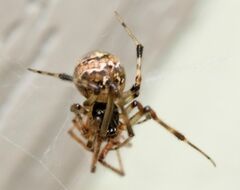
Species: Parasteatoda_tepidariorum